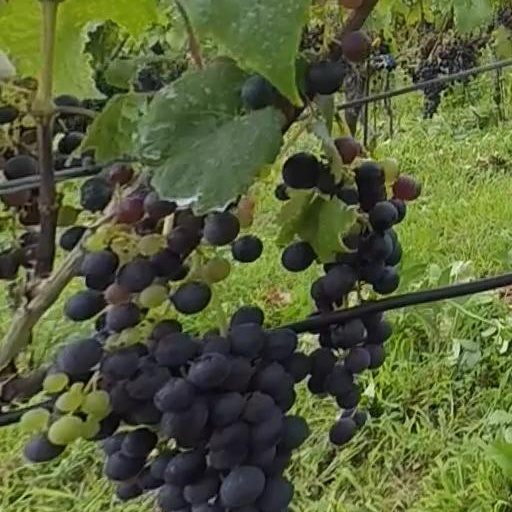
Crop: grape